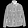
Label: Coat